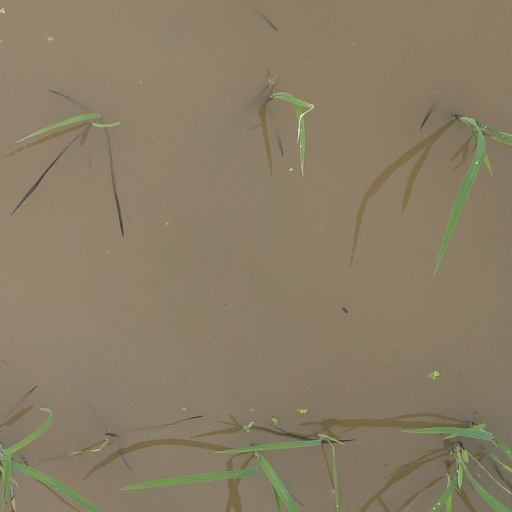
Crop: rice